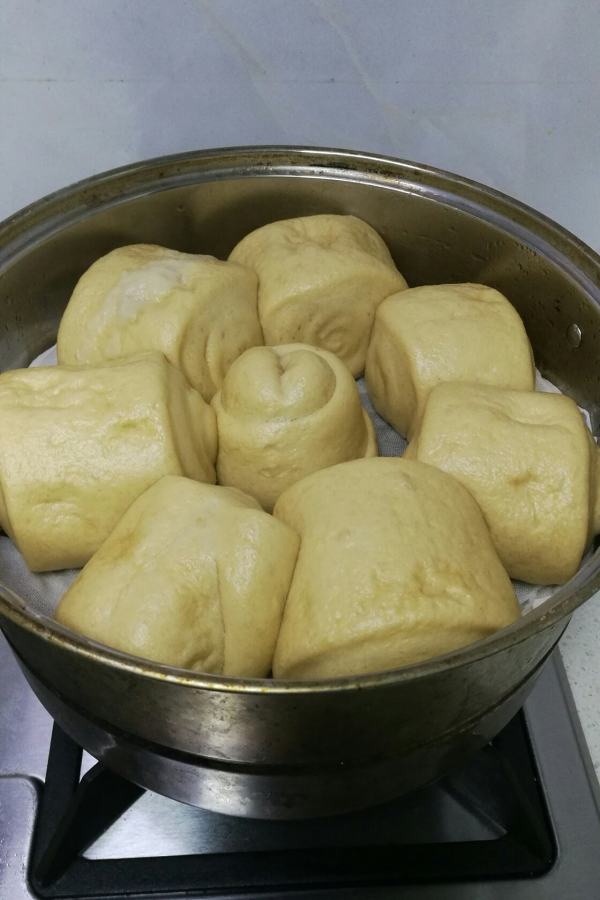
Label: trash